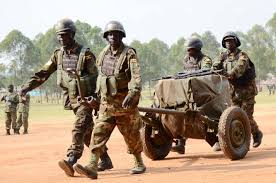
Label: Self Propelled Artillery